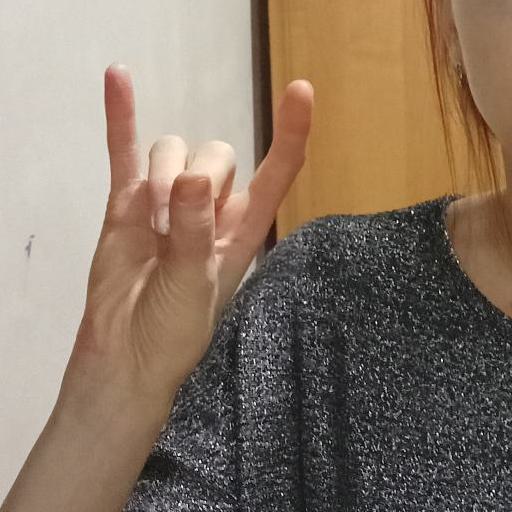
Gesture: rock